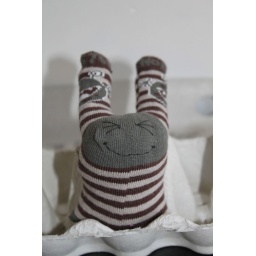
chilling out in his comfy egg box seat